Ashford railway works

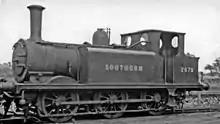
Ex-LB&SCR A1X 0-6-0T at Ashford Locomotive Depot

In 1853 the Locomotive Superintendent James I. Cudworth built the first of ten 'Hastings' class 2-4-0 locomotives there. In 1855 these were followed by two freight engines. (An unusual feature of these was a dual firebox, each side fired alternately.) Over the next twenty years, Cudworth built 53 freight locomotives at Ashford and around 80 larger ones with six foot driving wheels, plus the first eight of his sixteen express passenger locos, the 'Mails', with seven foot drivers. He also produced four classes of 0-6-0 tank locomotives.